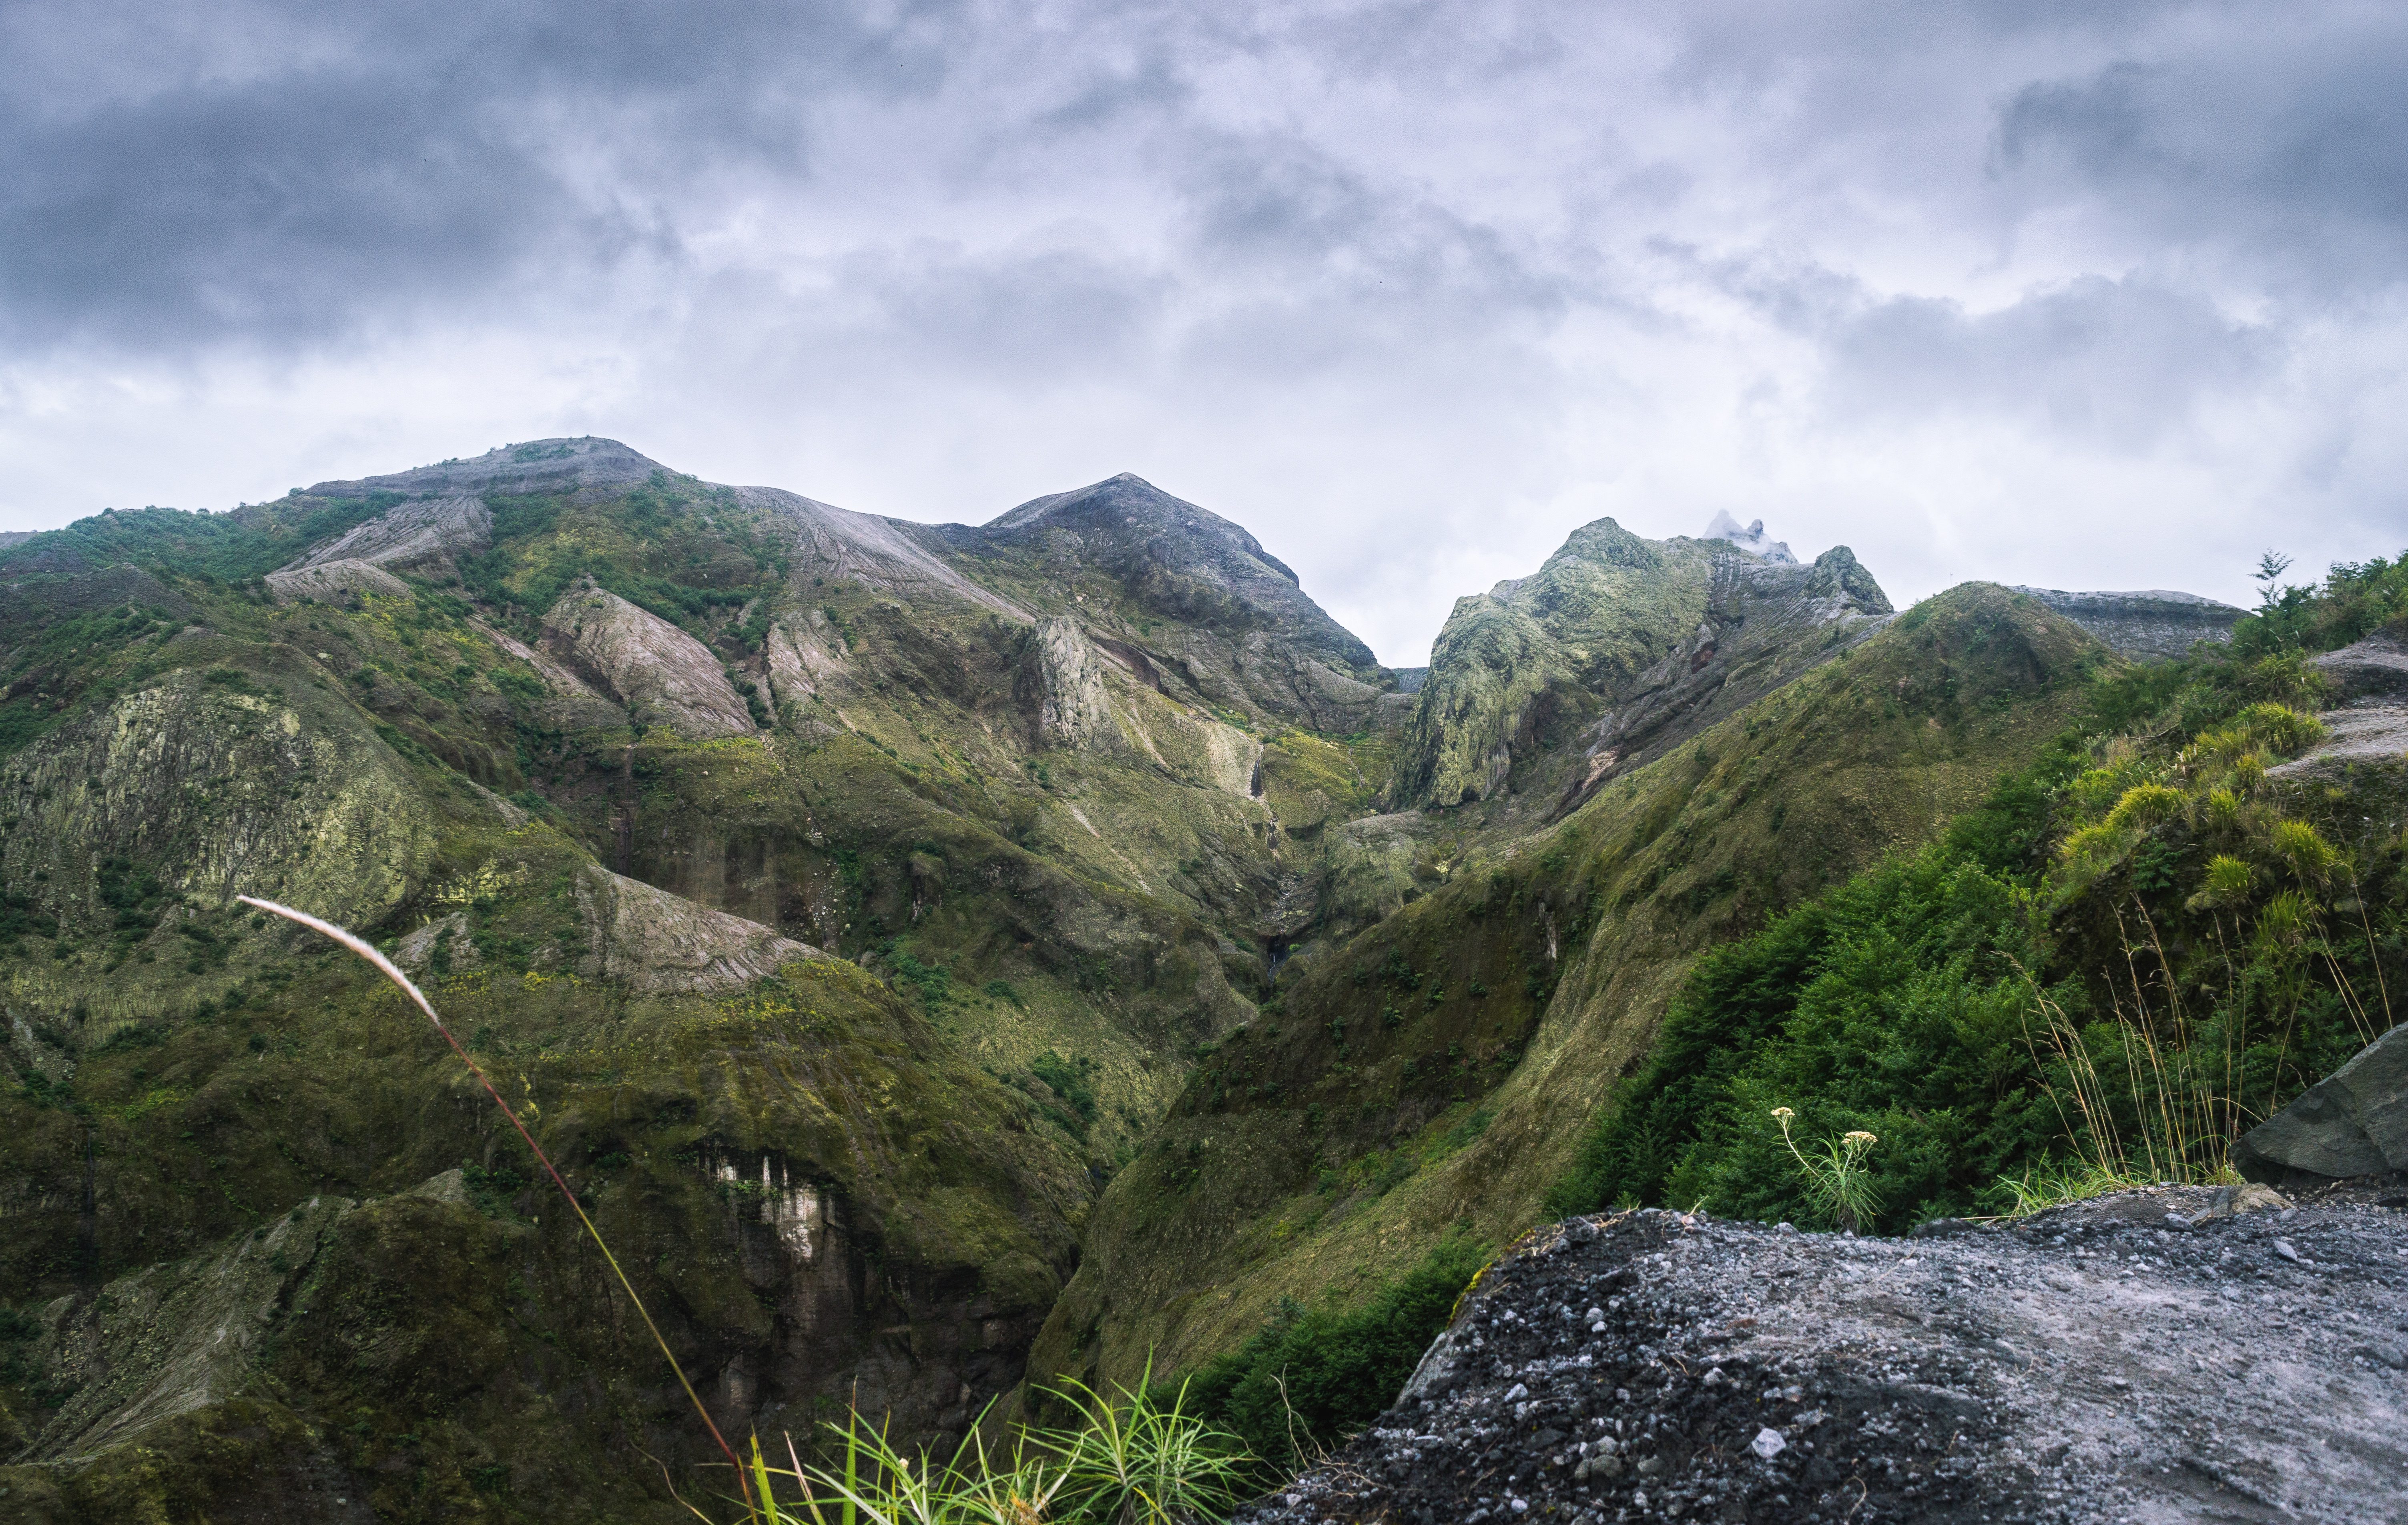
landscape, nature, wilderness, walking, mountain, trail, hill, adventure, valley, mountain range, highland, terrain, ridge, alps, ravine, plateau, fell, loch, landform, mountain pass, geographical feature, mountainous landforms